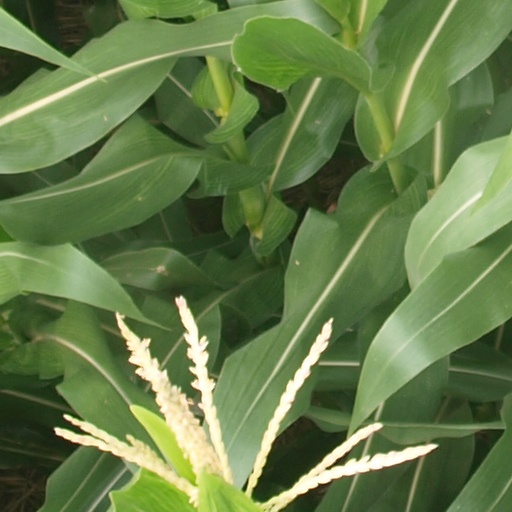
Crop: maize; corn